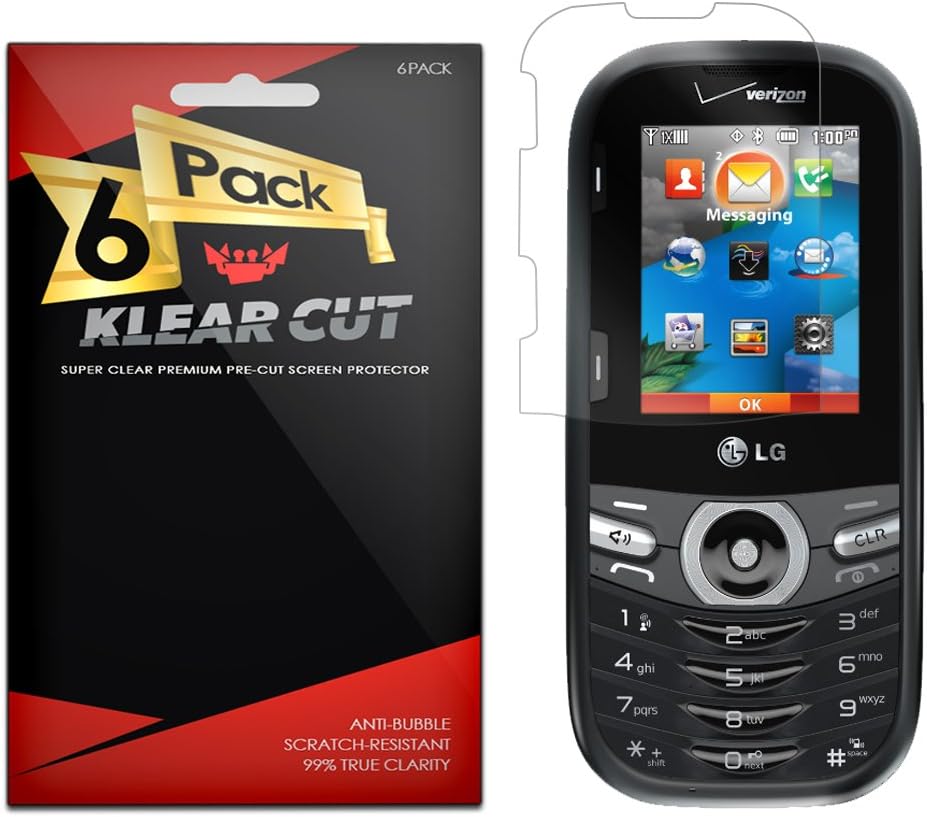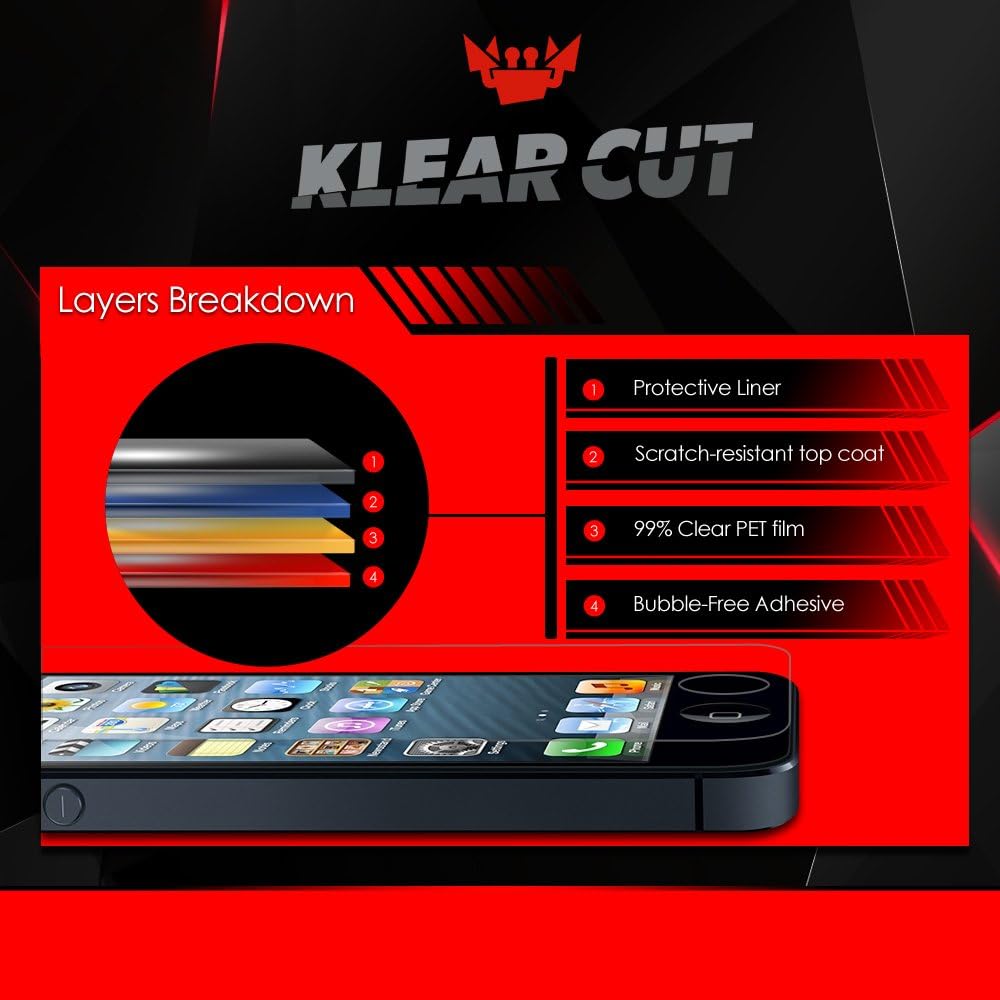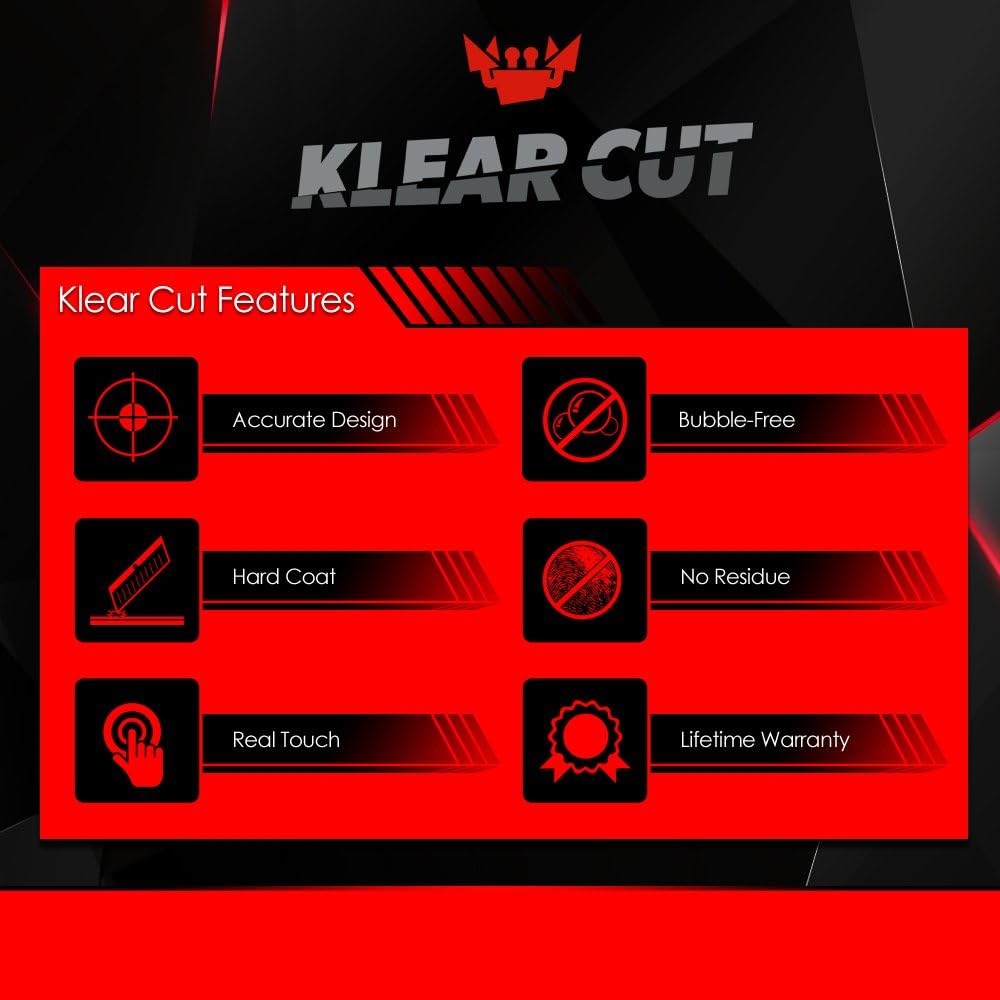
LG Cosmos 3 Screen Protector [6-Pack], Klear Cut High Definition Clear Screen Protector for LG Cosmos 3 PET Film Anti-Bubble Shield
Category: Cell Phones & Accessories
Klear Cut Ultra Clear HD Screen Protectors for LG Cosmos 3 (VN251S) Klear Cut Ultra Clear HD screen protectors are designed from a unique PET film that is developed to feature a multi-layer surface that keeps your device scratch-free, reduces fingerprints, and maintains your screen fully responsive; ensuring that your device is protected without any features being sacrificed. Offering up to 99.9% True HD clarity, Klear Cut screen protectors feature a layer of protective hard-coating film that is designed to resist scratches, scrapes and prevent dust as well as dirt from forming on your screen. The unique silicone adhesive layer provides secure adhesion while also preventing bubbles from forming underneath the protector and will not leave any residue when removed. Each Klear Cut screen is accurately designed to perfectly align and fit your device. Featuring "Exact Real-Touch" technology, each Klear Cut LG Cosmos 3 screen protector is designed to NOT interfere with screen sensitivity allowing your device's screen to remain fully responsive. Klear Cut Ultra Clear HD Screen Protectors also feature: Easy installation thanks to an Anti-Bubble silicone adhesive layer Easy installation thanks to an Anti-Bubble silicone adhesive layer "Exact Real-Touch" Technology keeps your device fully responsive "Exact Real-Touch" Technology keeps your device fully responsive Screen remains smooth thanks to an Ultra Clear coating that also features Anti-Fingerprint technology Screen remains smooth thanks to an Ultra Clear coating that also features Anti-Fingerprint technology A scratch resistant layer helps maintain your screen protected against scratches A scratch resistant layer helps maintain your screen protected against scratches Klear Cut Lifetime Warranty We are 100% behind our products and committed to providing a quality service. All of our Klear Cut screen protectors are backed by a hassle-free lifetime replacement warranty program. If your Klear Cut protector wears off or gets damaged in any way, we will replace it.
Features: This Klear Cut Protector Pack features a 6-Pack of Ultra Clear screen protectors for LG Cosmos 3 (VN251S) along with a set of detailed instructions, an installation squeegee and a microfiber cleaning cloth. | Each Klear Cut screen protector cover is designed from a high quality, multi-layer PET film imported from Japan. The multi-layer "glass-like" surface is exremely smooth and prevents scratches, scrapes, as well as fingerprints from forming on your screen. | Anti-Bubble silicone layer makes for easy installation by preventing bubbles from forming on under the screen protector. Unlike wet-install front protective shields, Klear Cut screen protectors will not leave residue when removed. | With "Exact Real-Touch" technology, Klear Cut protectors allow your device's screen to remain fully functional and responsive. Our unique laser-cut manufacturing process ensures exact-fit screen protectors. | Klear Cut Lifetime Warranty Program. If your LG Cosmos 3 screen protector wears or gets damaged in any way, we will replace it.